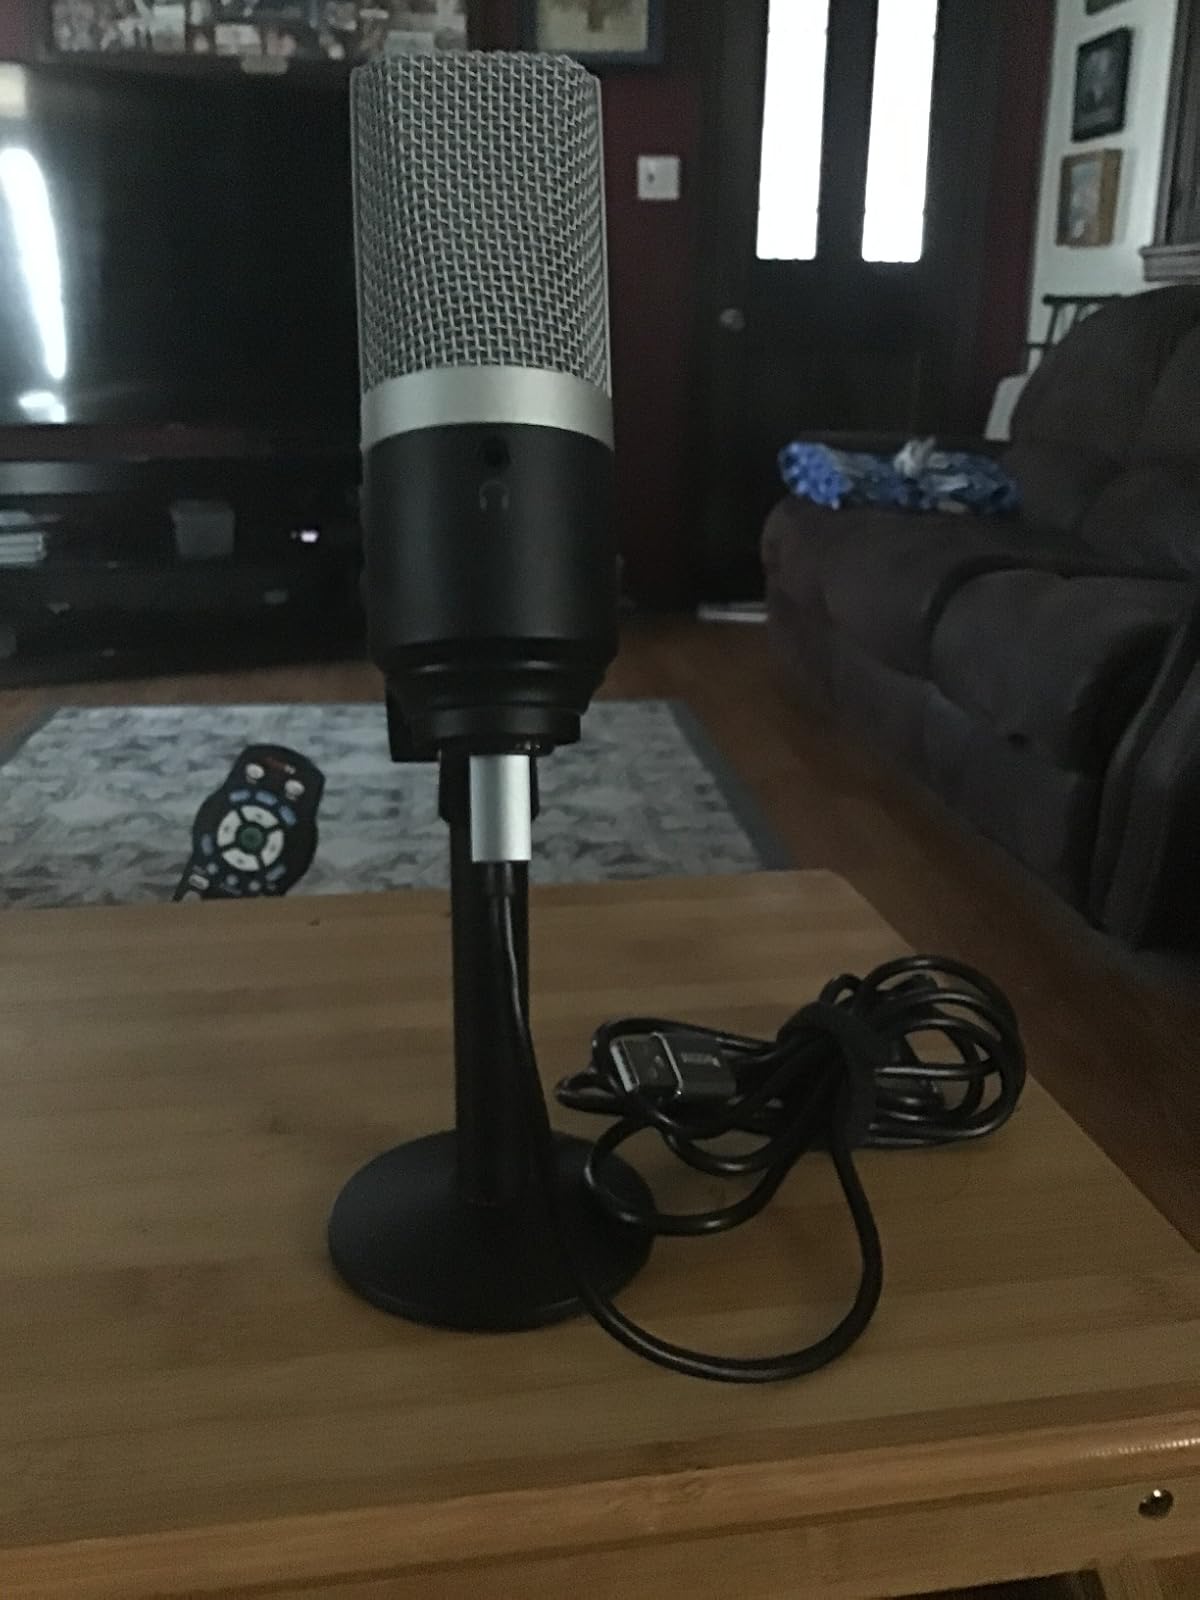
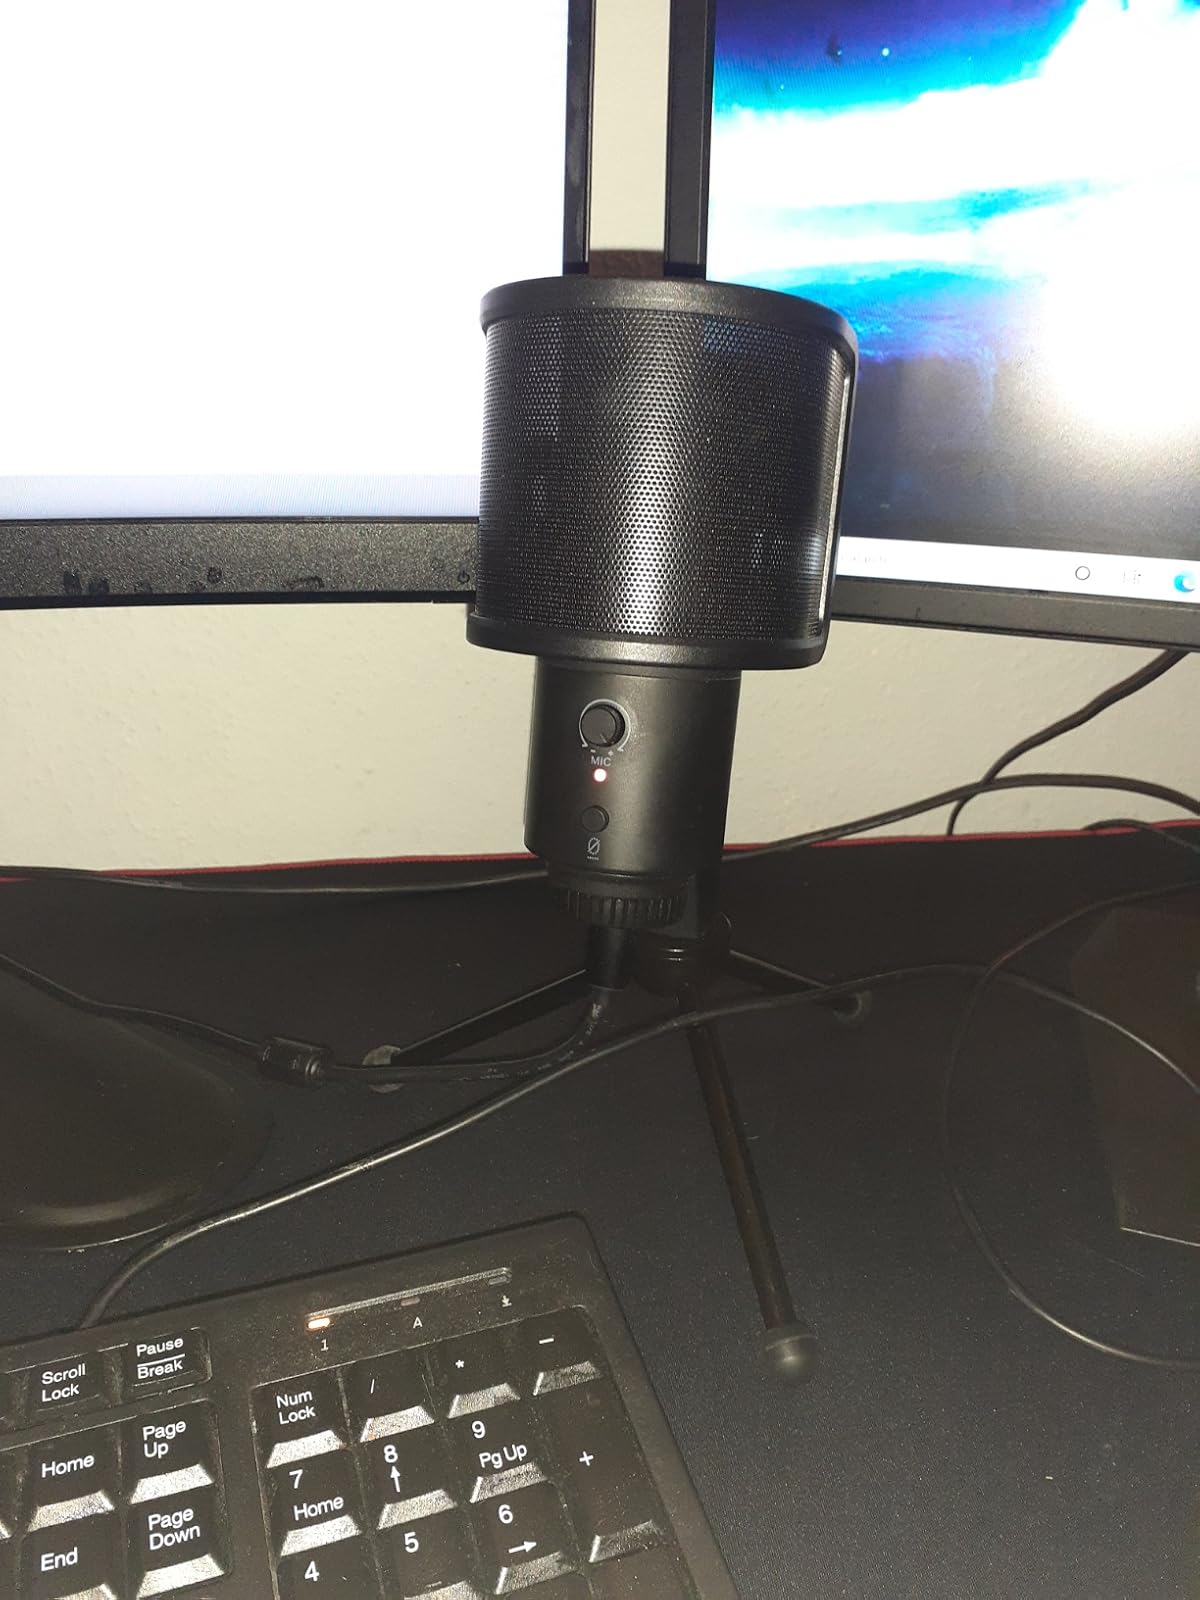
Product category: microphone
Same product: no